Sarah Lancashire

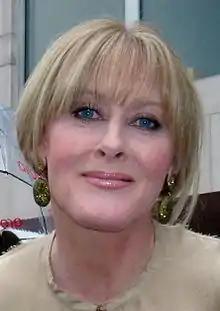
Lancashire in 2013

Sarah-Jane Abigail Lancashire (born 10 October 1964) is an English actress. Known for her work in television and theatre, she has received numerous accolades over a career spanning four decades, including three British Academy Television Awards and a nomination for an Olivier Award. She was appointed Officer of the Order of the British Empire (OBE) in the 2017 Birthday Honours for services to drama and was appointed Commander of the Order of the British Empire (CBE) in the 2025 New Year Honours.